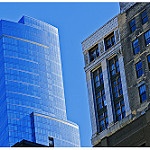
Label: non_damage_buildings_street